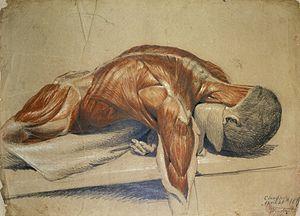
Un écorché est une illustration anatomique ou une sculpture représentant le corps d'un être vivant, ou une partie, dépouillé de sa peau et des tissus graisseux, pour en faire apparaître les parties internes.